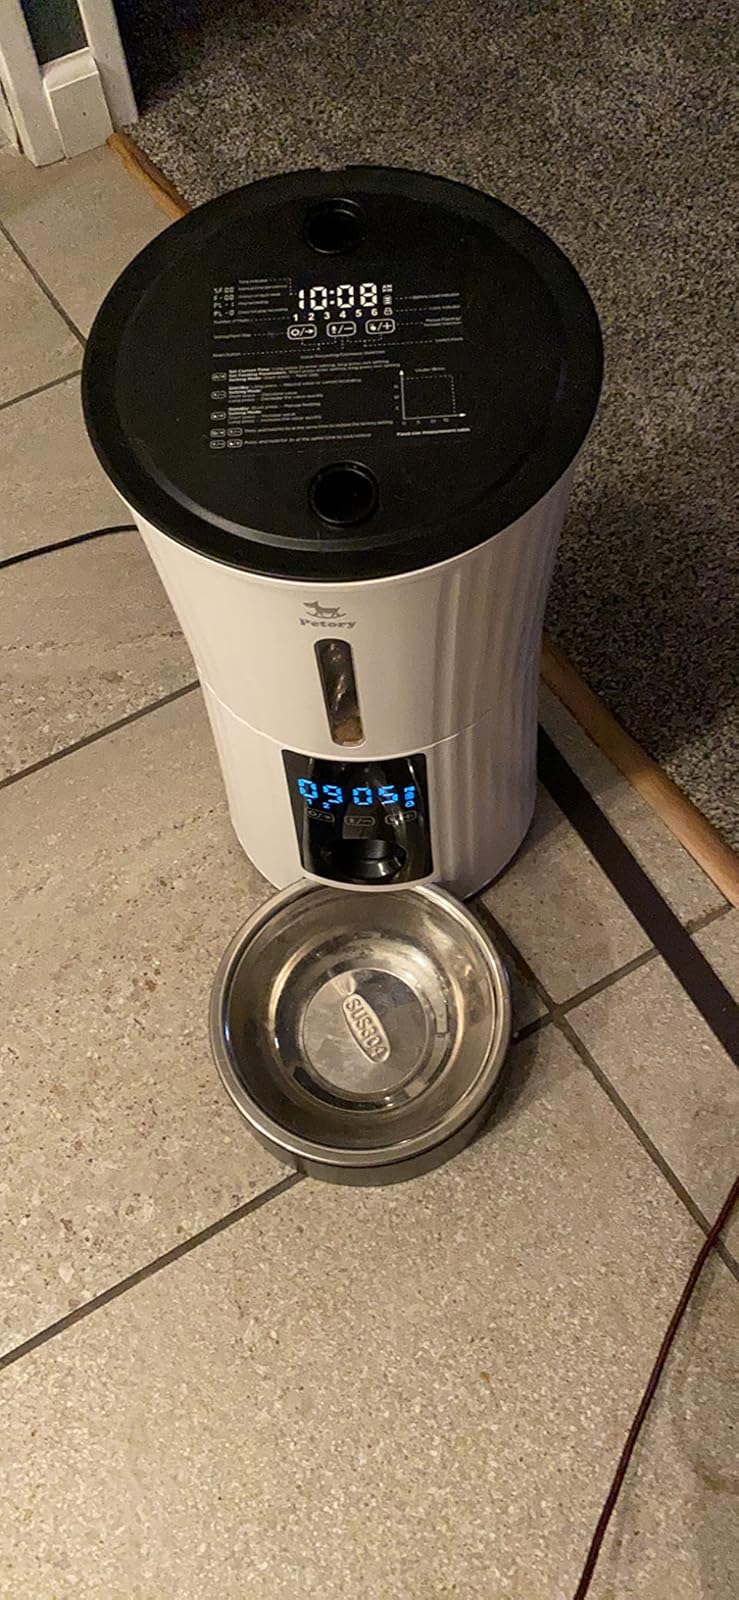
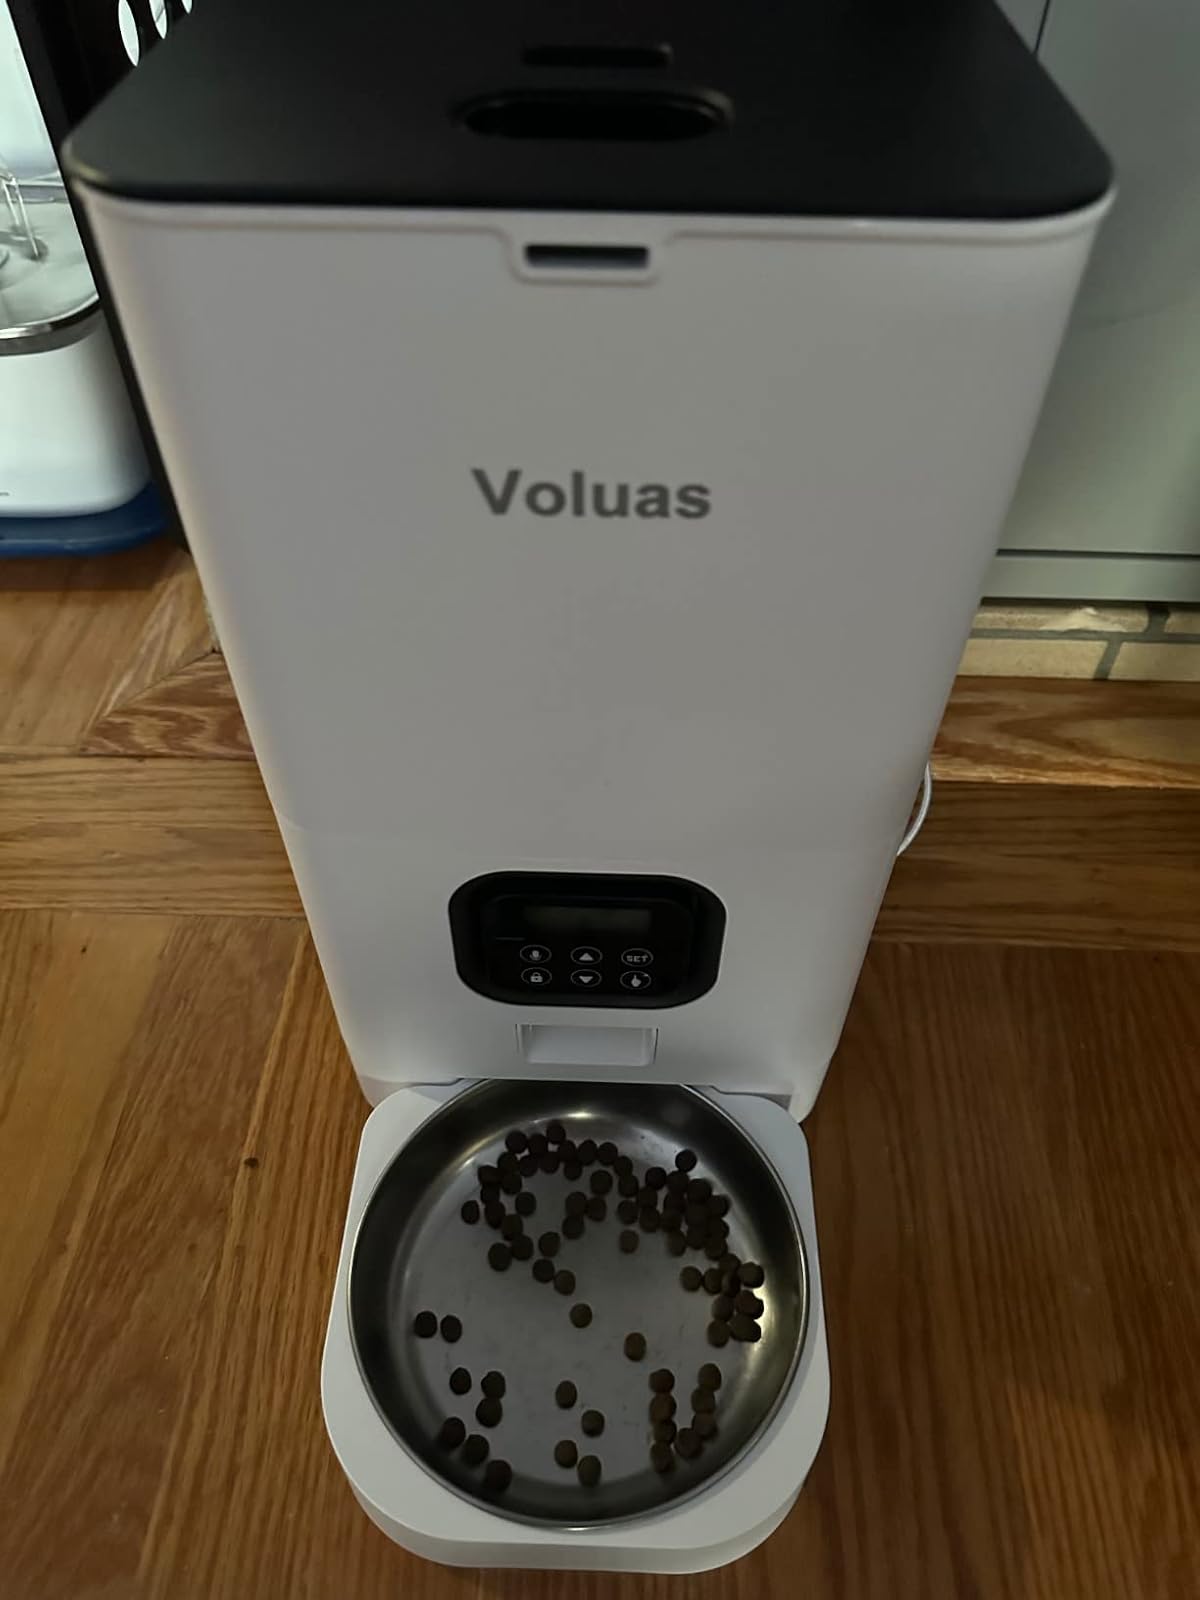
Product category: items_feeder
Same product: no